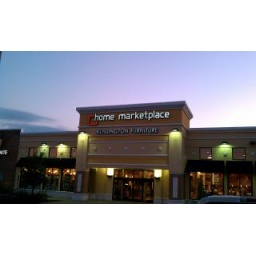
Home Marketplace letters lit up with the day/night faces black in daytime white at night